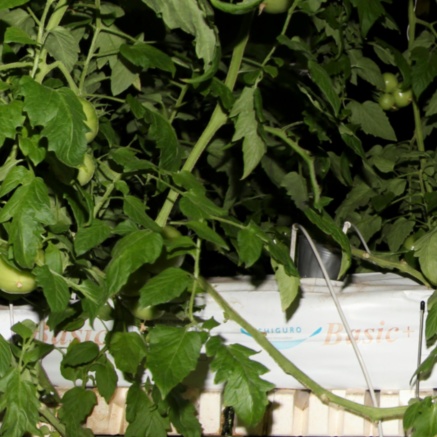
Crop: tomato